Charles Casuscelli

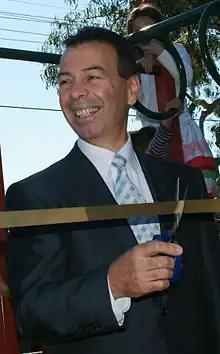

Charles Casuscelli (22 October 1956 - 20 June 2025) was an Australian politician, who was a member of the New South Wales Legislative Assembly representing Strathfield for the Liberal Party from 2011 to 2015.